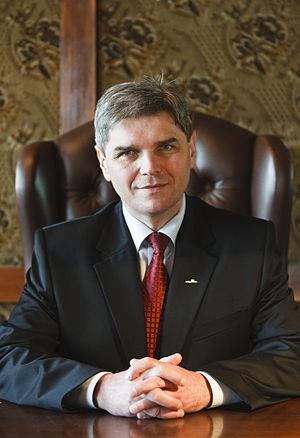
L'élection présidentielle polonaise de 2010 s'est déroulée les 20 juin et 4 juillet. Le scrutin devait désigner le successeur de Lech Kaczyński, tué dans le crash de son avion.